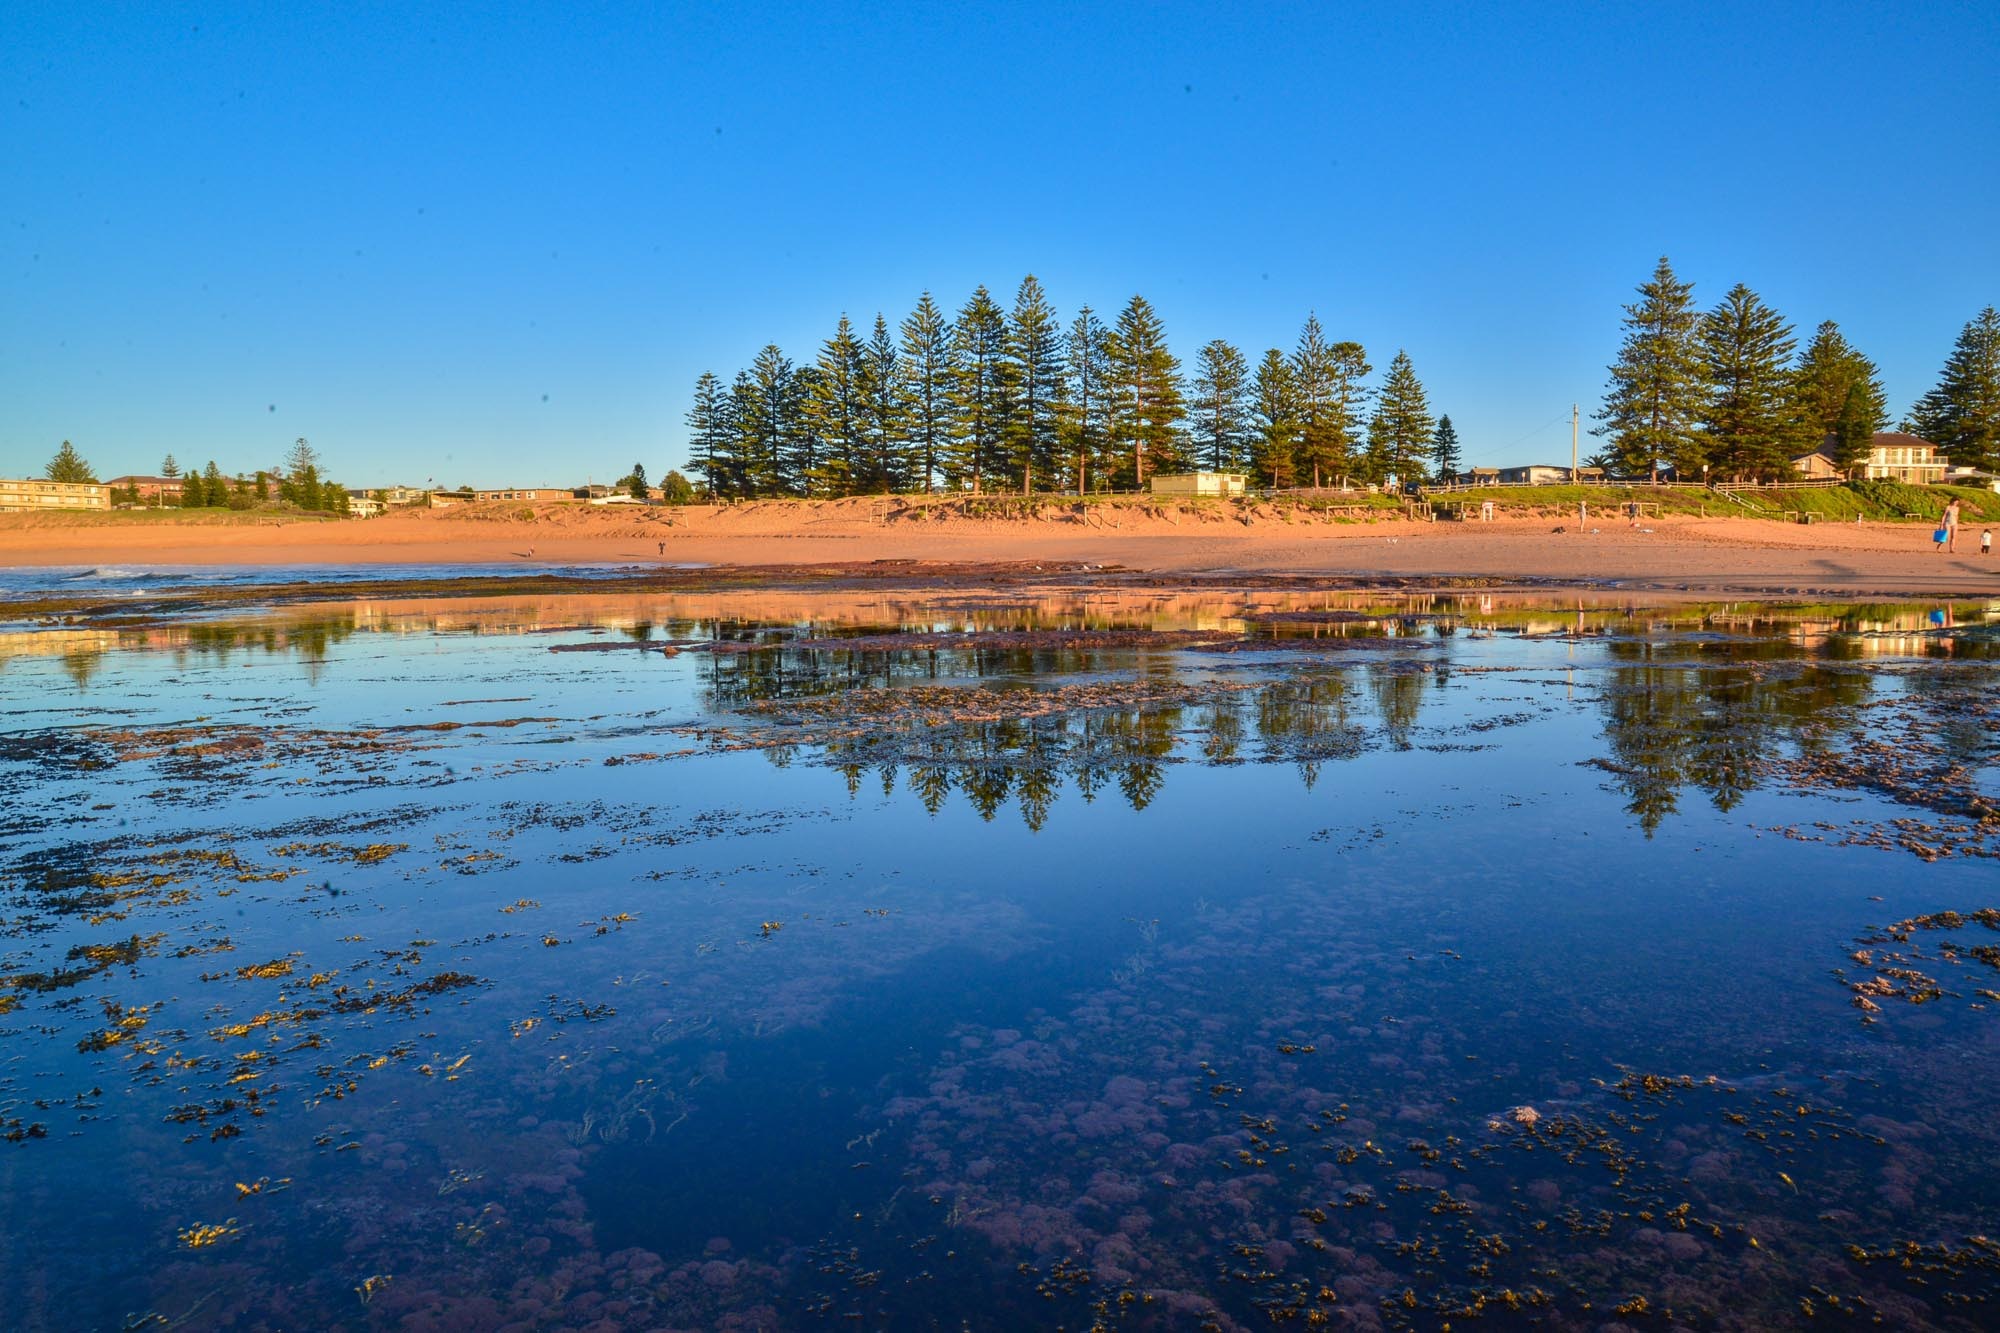
beach, landscape, tree, water, nature, wilderness, morning, shore, lake, river, dusk, pond, reflection, sydney, reservoir, body of water, australia, wetland, habitat, loch, natural environment, mona vale